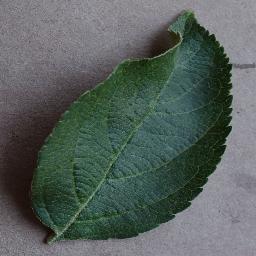
Label: Apple___healthy